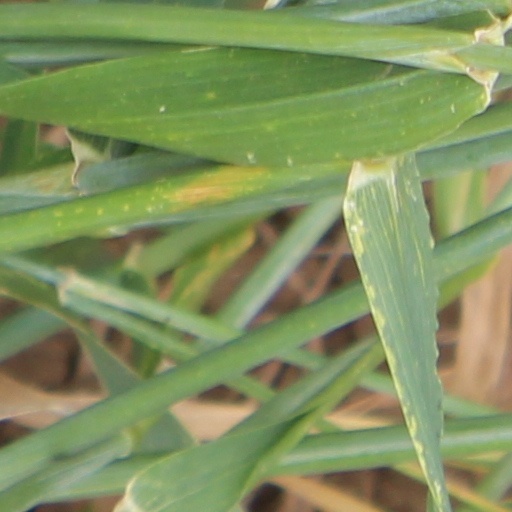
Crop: wheat